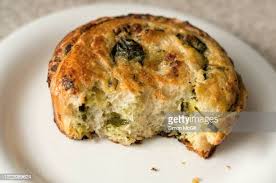
Label: trash